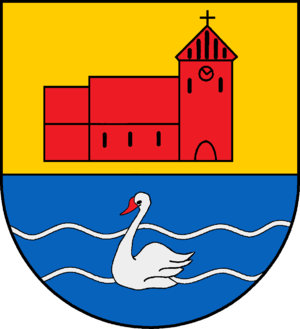
Karby (Sydslesvig)
Coat of arms of Karby (Sydslesvig)
Karby er en landsby og kommune i det nordlige Tyskland, beliggende under Rendsborg-Egernførde Kreds i delstaten Slesvig-Holsten.